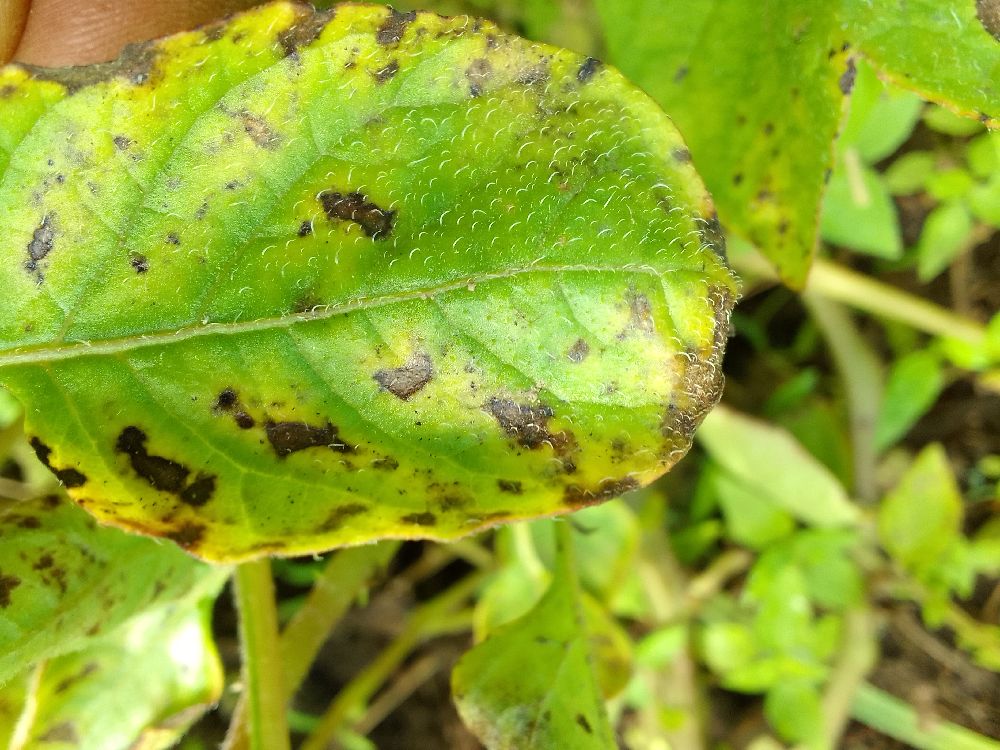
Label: Early blight